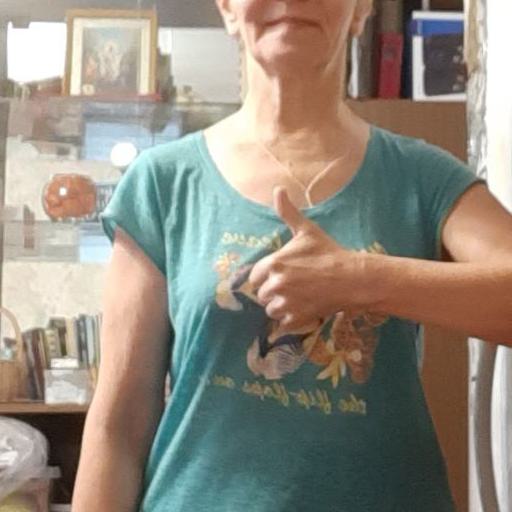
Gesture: like